San Marino at the 2010 Winter Olympics

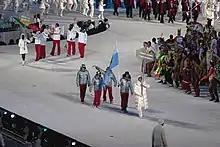
San Marino's delegation entering the stadium during the opening ceremonies.

San Marino first entered Olympic competition at the 1960 Summer Olympics in Rome. The nation did not enter a Winter Olympic Games until Innsbruck in 1976. Excepting the 1980 and 1998 Winter Olympics they have participated in every edition of the Winter Olympics since, making Vancouver the nation's eighth Winter Olympics appearance. Like the 2006 Olympics, the Sammarinesi delegation consisted of a single athlete, Marino Cardelli, returning for his second consecutive Olympics. Cardelli was chosen as the flag bearer for the opening ceremony, while Gian Luca Borgagni, the Chef de Mission for the delegation, was selected for the closing ceremony.